Dust of the Damned

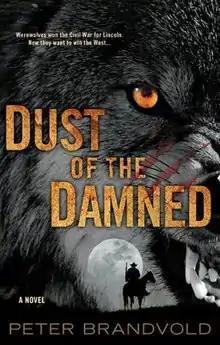
First edition

Dust of the Damned is a 2012 novel by Western author Peter Brandvold. It is a horror Western with supernatural content. The two main characters are werewolf hunter Uriah Zane, and beautiful Deputy U.S. Marshal Aubrey Coffin.